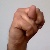
The image shows a hand gesture representing the letter 'N' in Indian Sign Language.